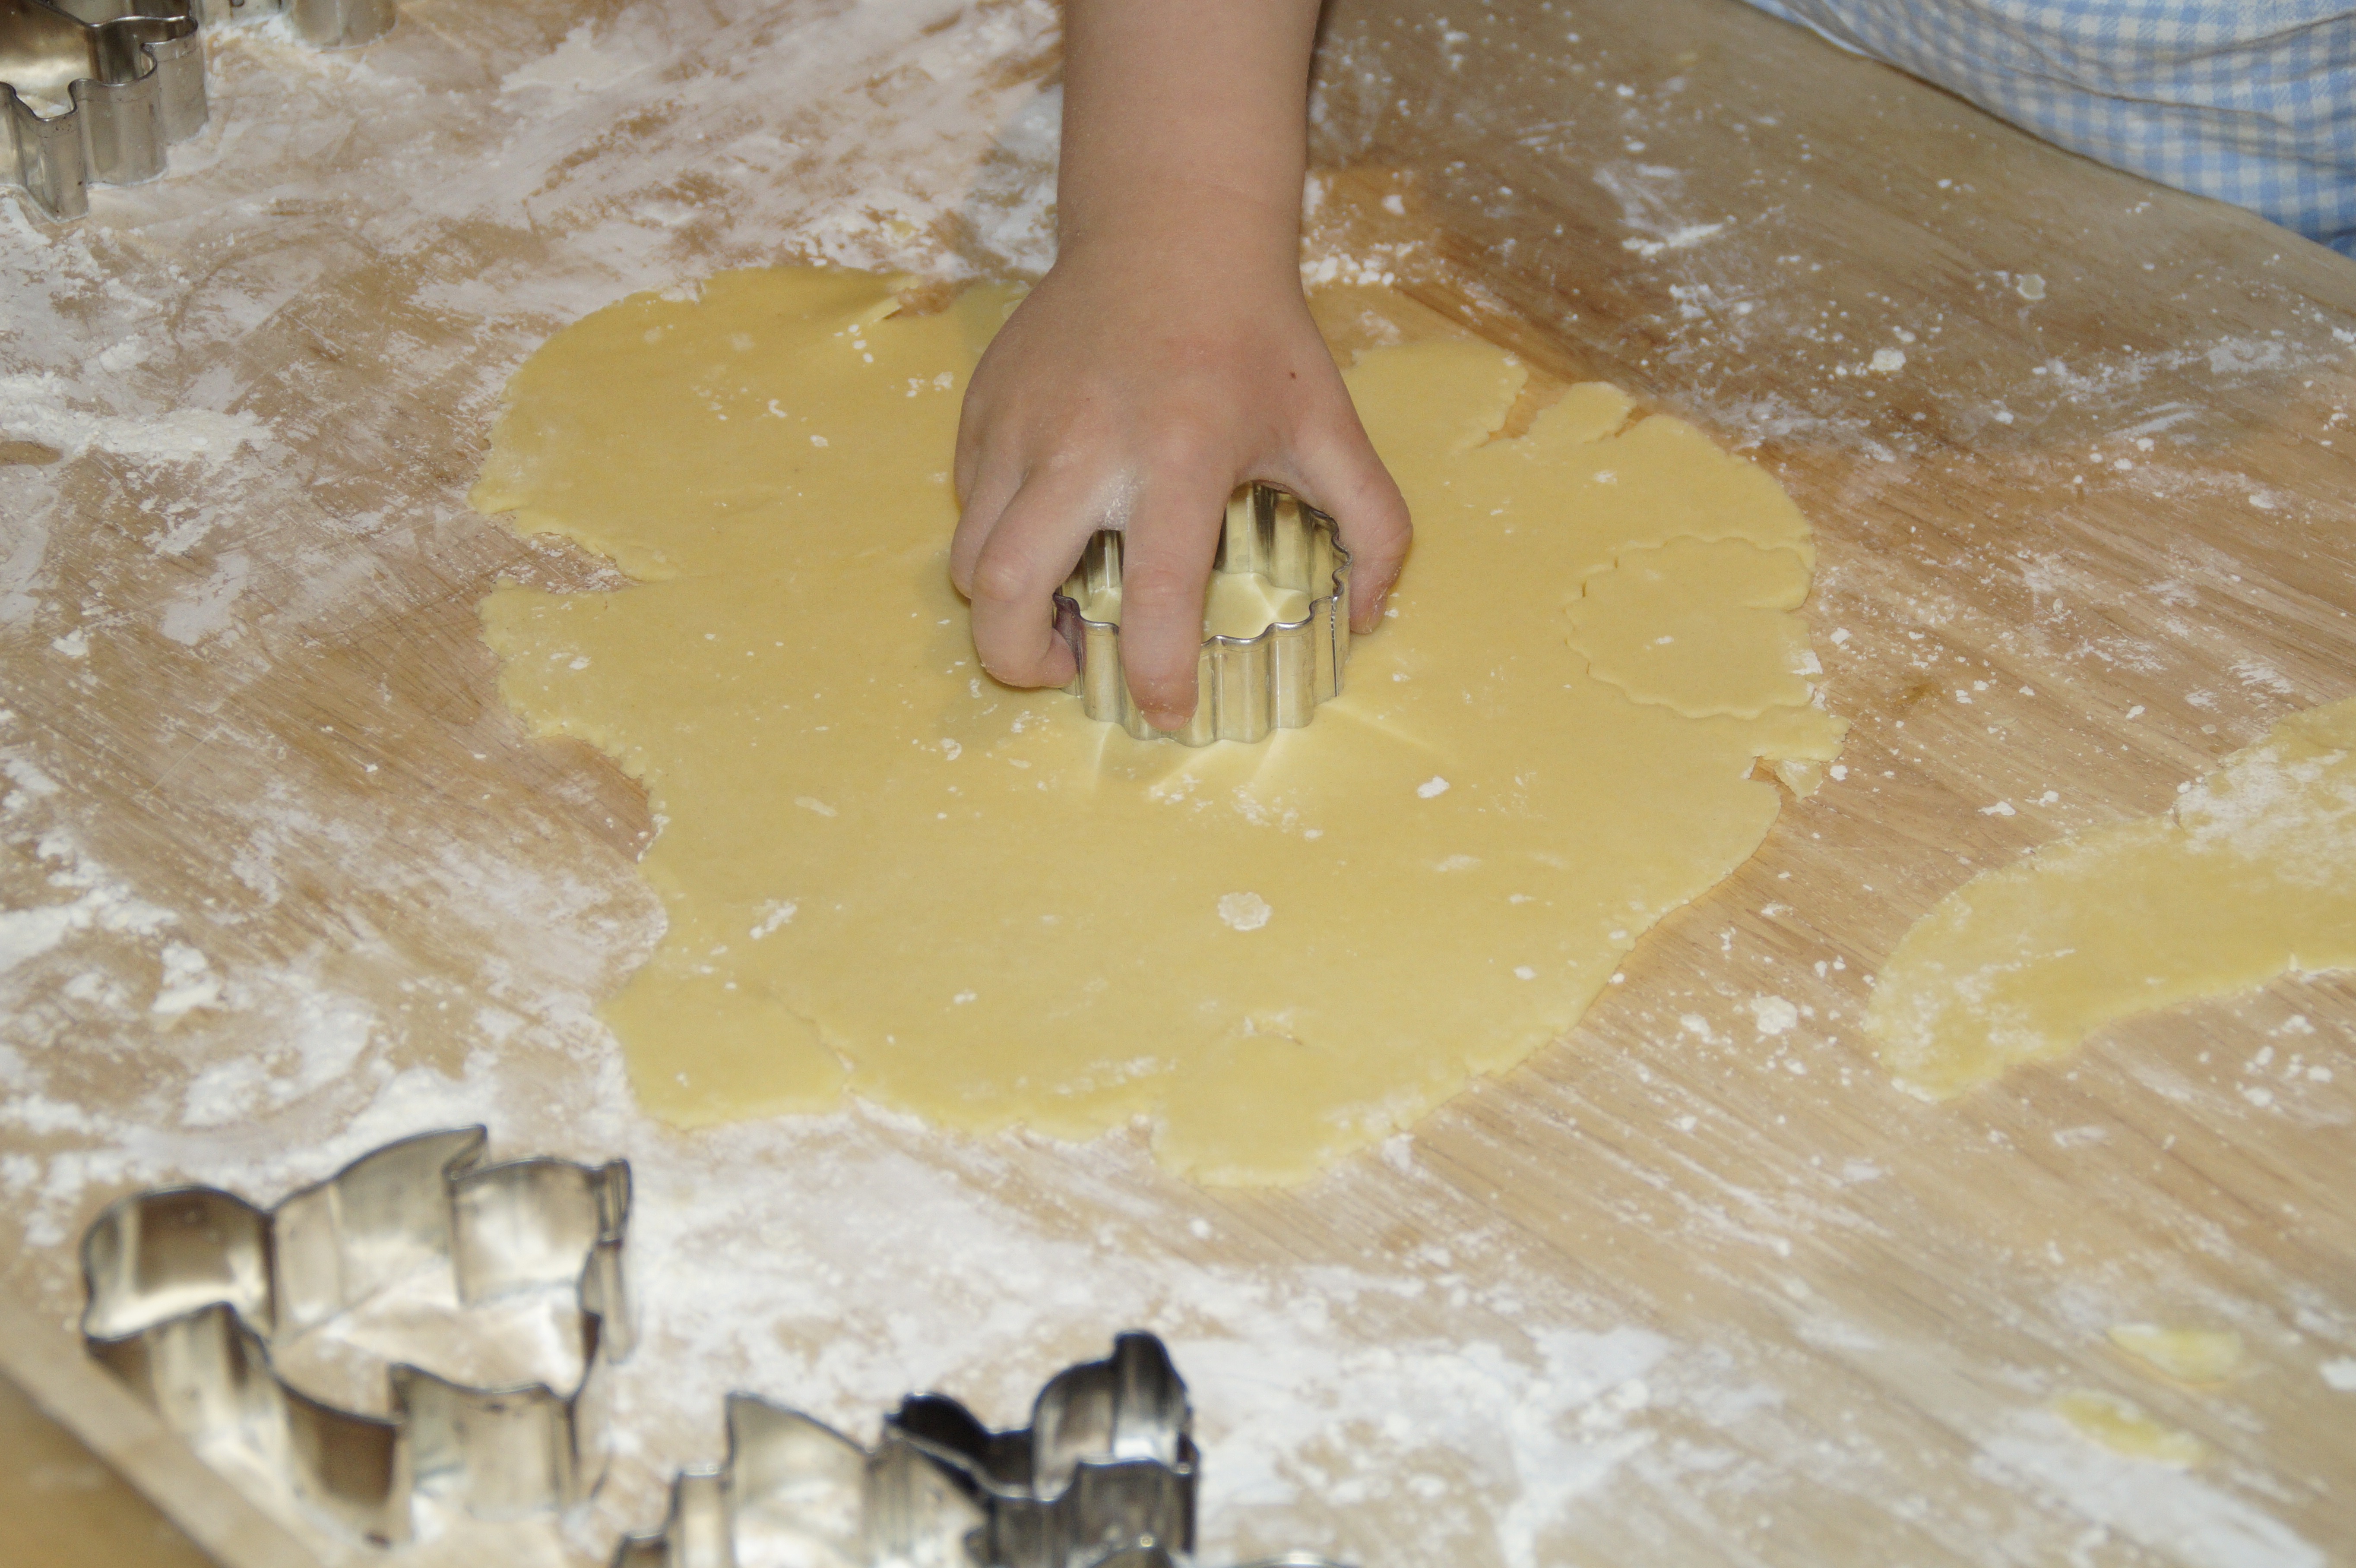
dish, food, child, baking, christmas, cookie, dessert, cuisine, dough, cookie cutter, advent, bake, christmas cookies, pastries, children, cookies, icing, baked goods, small cakes, christmas baking, ausstecherle, cut out, ramekins